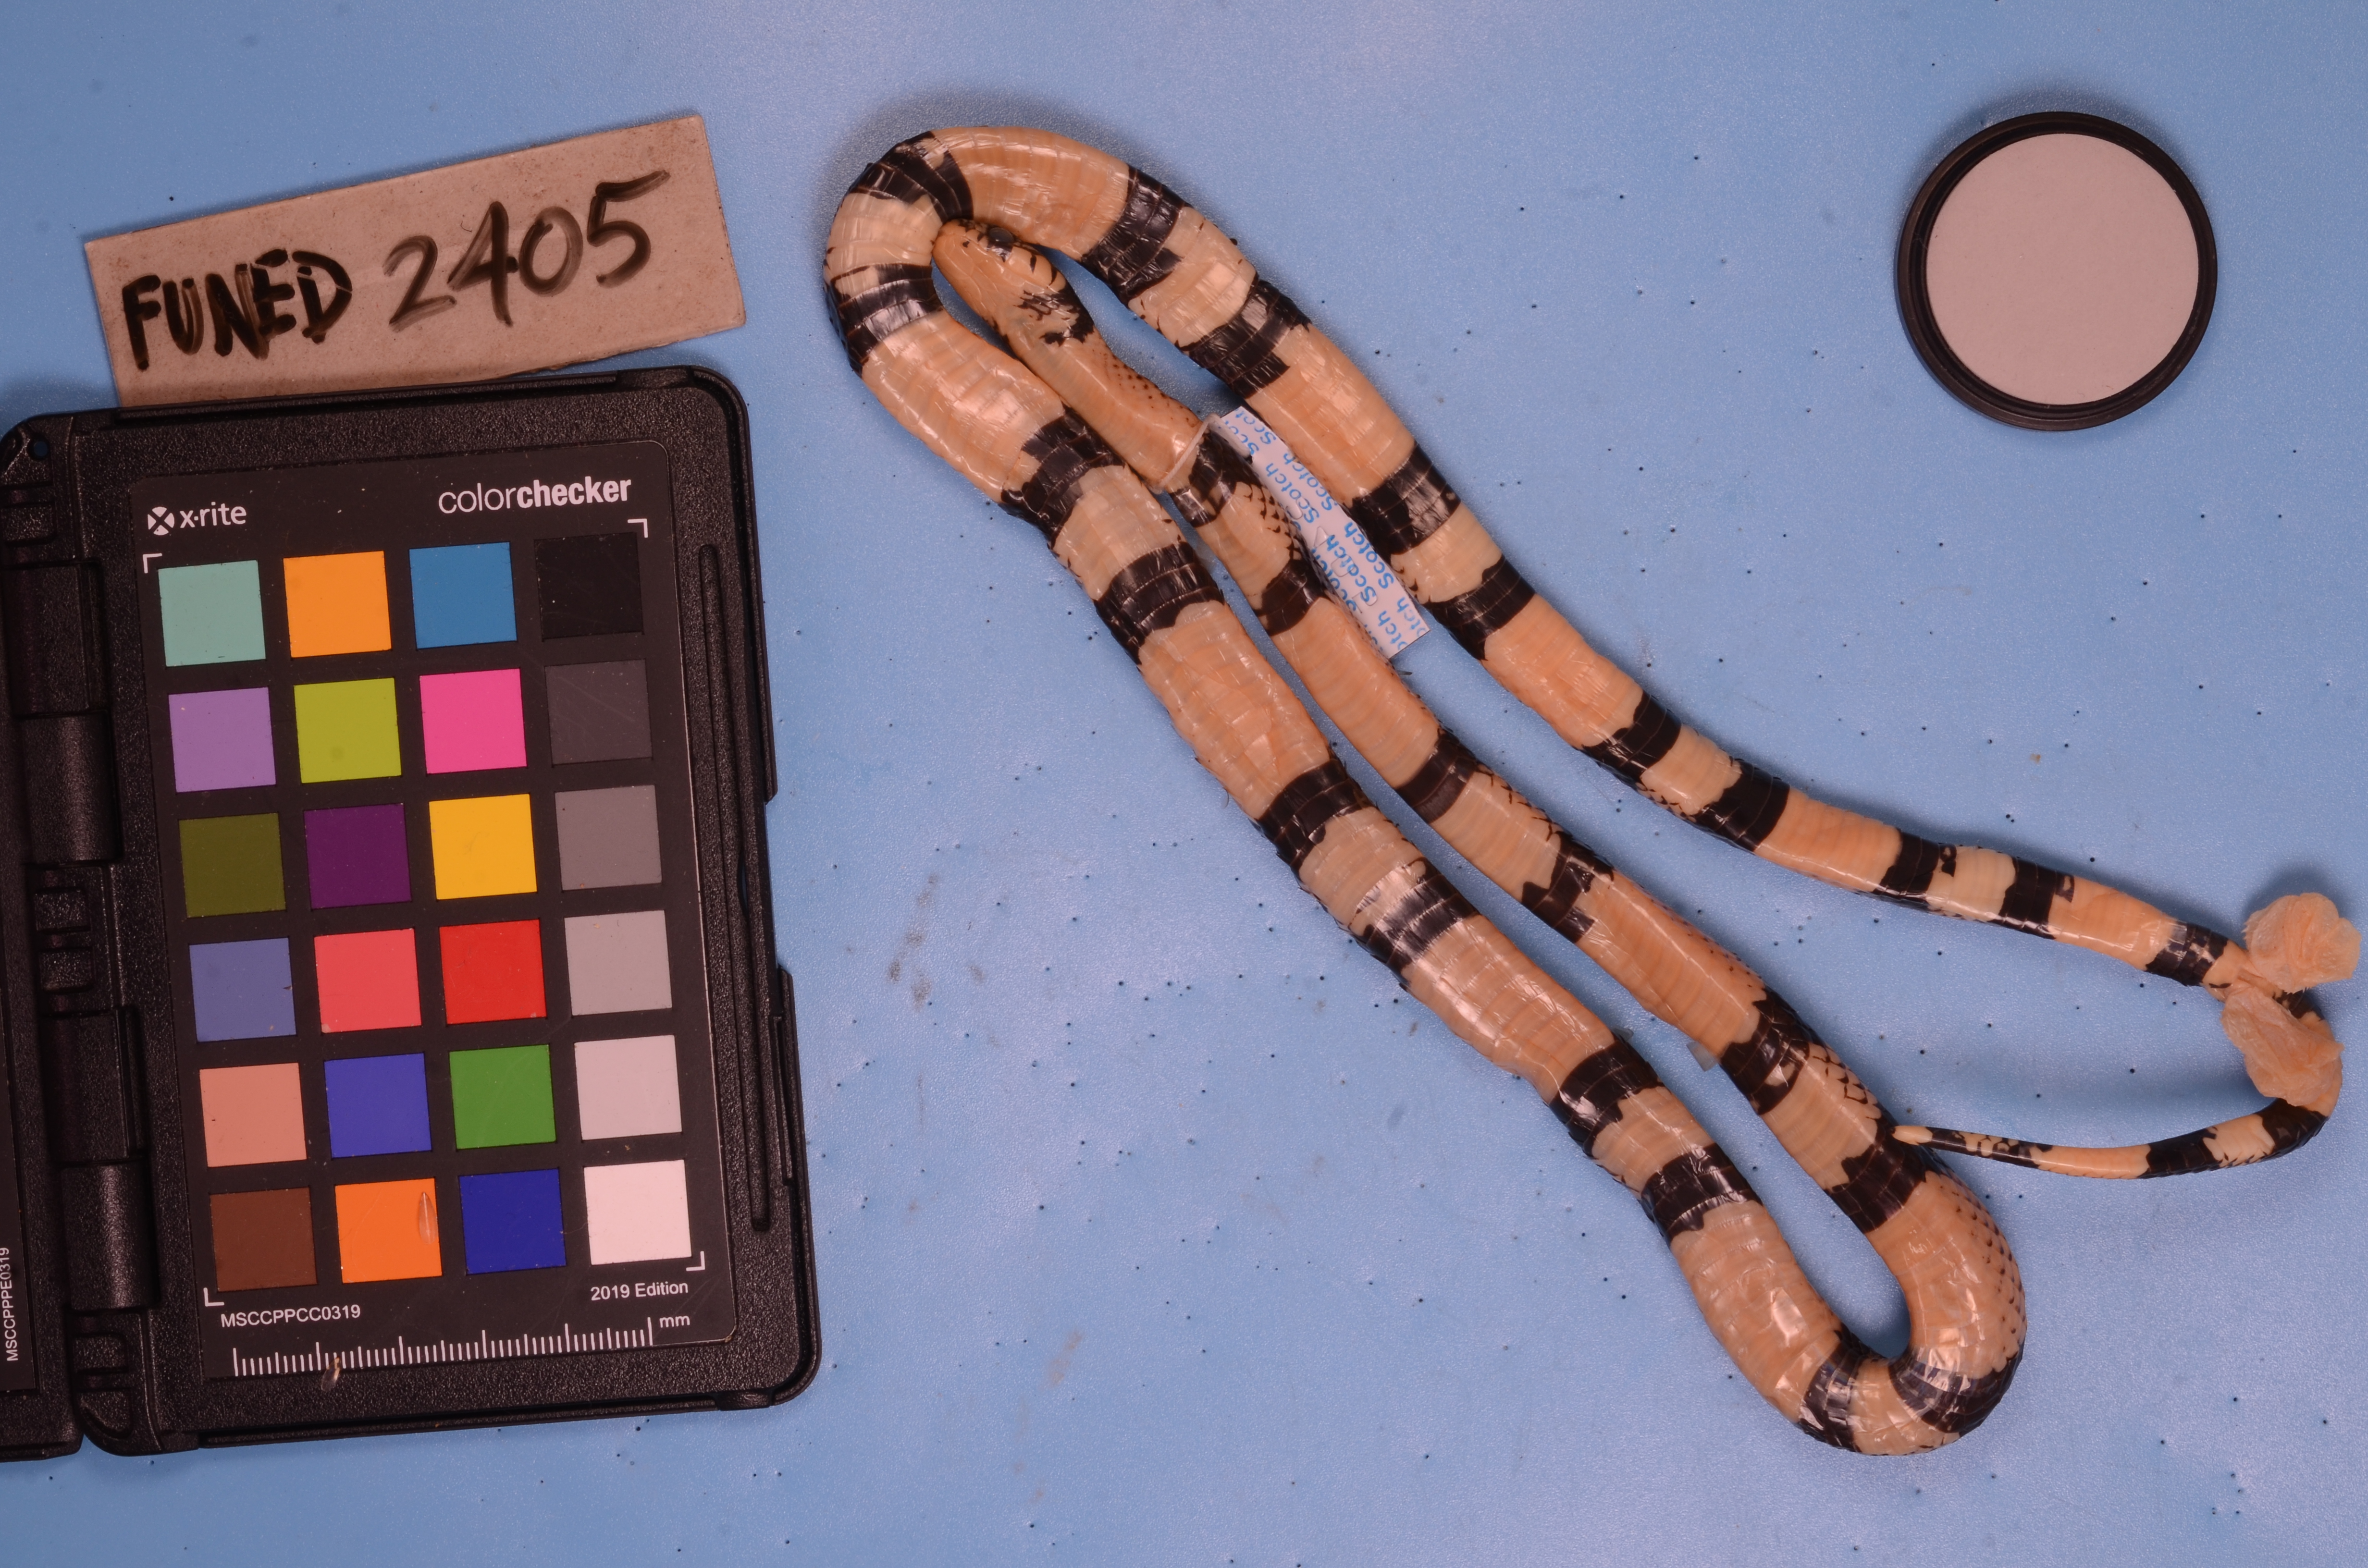
Species: Erythrolamprus aesculapii
View: ventral
Mimicry status: mimic